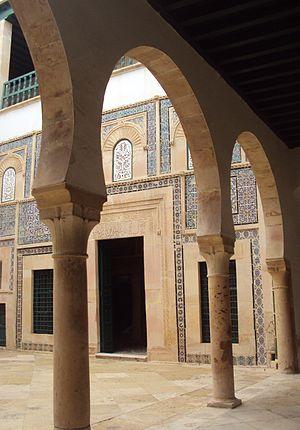
Ancienne Driba, Sfax This is a photo of the protected monument identified by the ID 61-12 in Tunisia.